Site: brandenburg
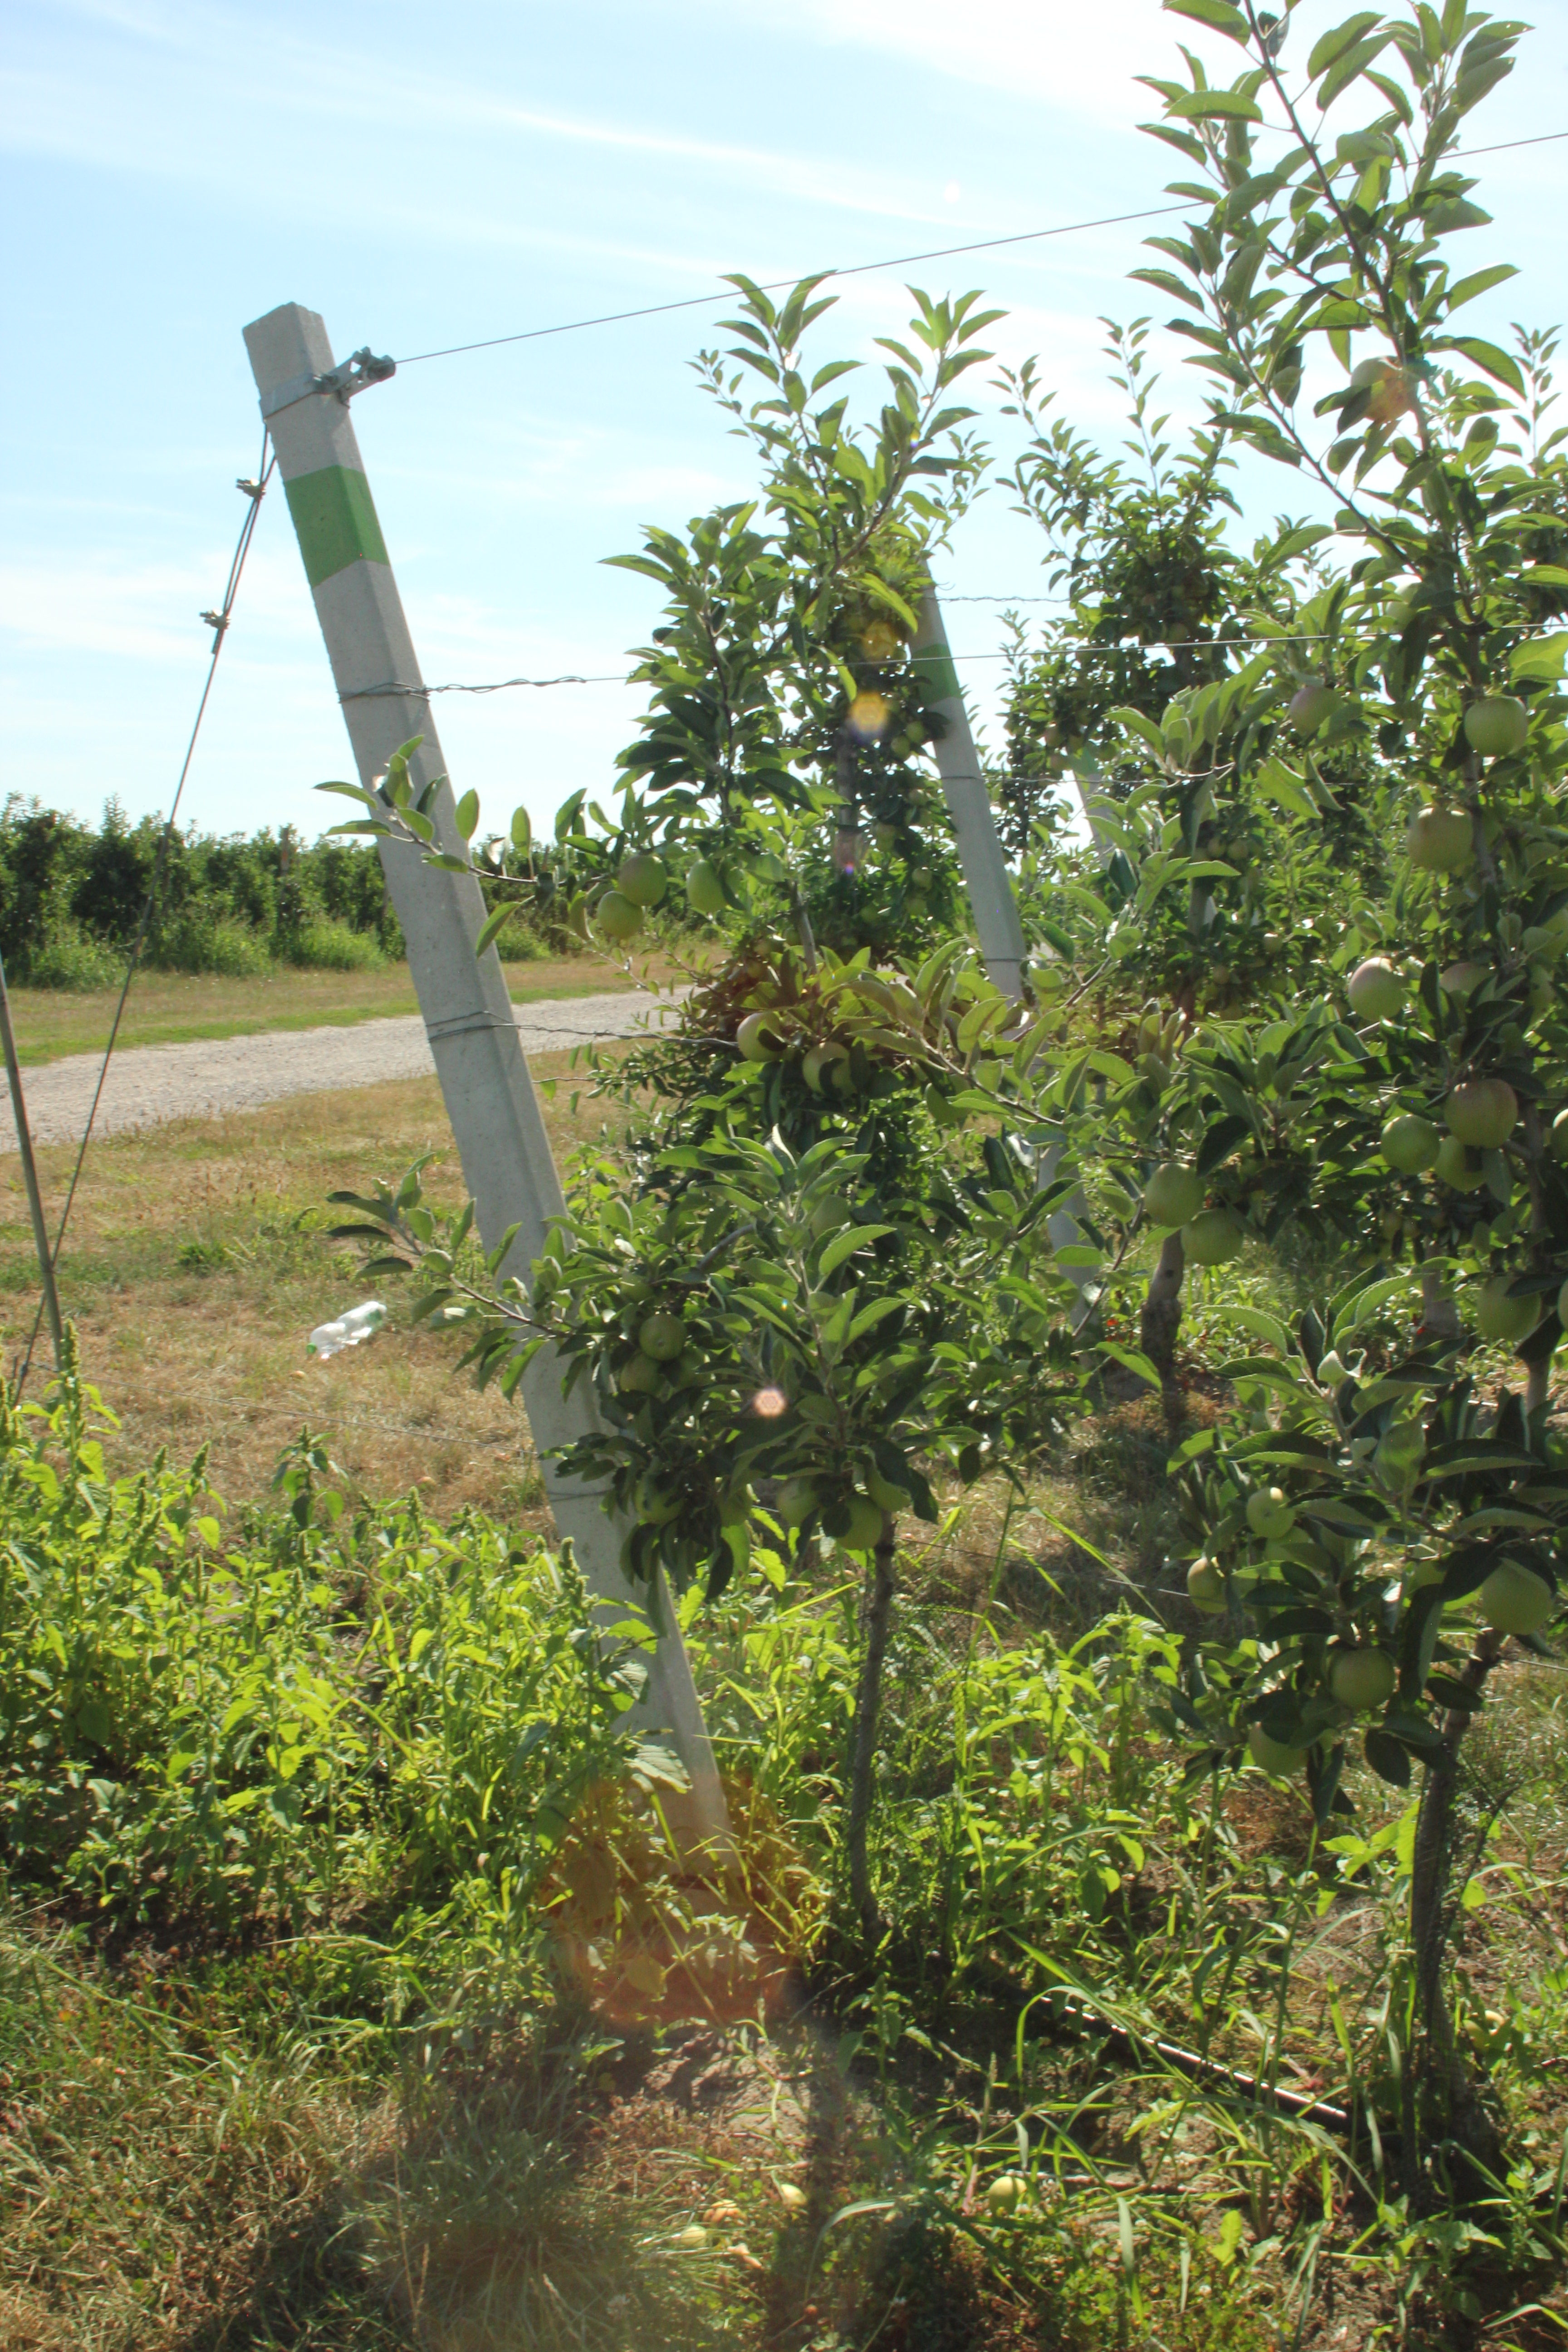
Growth stage (BBCH 77): Development of fruit